Law of the Lawless (1964 film)

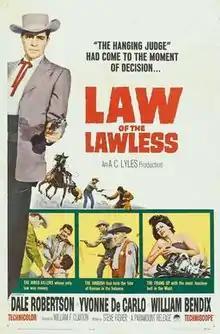
Original film poster

Law of the Lawless is a 1964 American Techniscope Western film directed by William F. Claxton, produced by A.C. Lyles, and starring Dale Robertson, Yvonne De Carlo and William Bendix. The supporting cast features Lon Chaney Jr., Kent Taylor, Barton MacLane, John Agar, Richard Arlen, Bruce Cabot and Don "Red" Barry. This was the first of eight westerns Chaney made for A. C. Lyles between 1964 and 1968.